Whites (Finland)

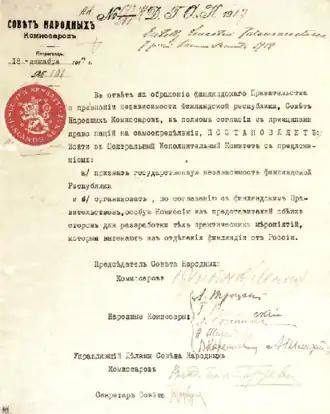
The decision of the Soviet of the People's Comissars' to recognise Finnish independence, signed by Vladimir Lenin, Leon Trotsky, Grigory Petrovsky, Joseph Stalin, Isaac Steinberg, Vladimir Karelin and Alexander Schlichter.

White Finland was established as a provisional government on November 27, 1917 following the October Revolution, leading to the total collapse of the Personal Union between Finland and the Russian Republic. Following the establishment of the Soviet Russia, and with the recognition of Vladimir Lenin and other prominent Bolshevik officials in Russia, Finland was officially granted independence.